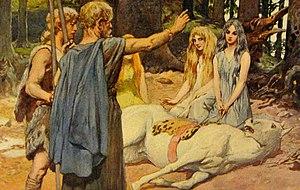
Les formules magiques de Mersebourg sont deux incantations magiques médiévales écrites en vieux haut allemand. Ce sont les seuls documents existants de nos jours relatifs aux anciennes croyances païennes germaniques conservées dans leur langue d'origine. Elles ont été découvertes en 1841 par Georg Waitz dans un manuscrit théologique de Fulda, qui aurait été écrit au IXᵉ siècle ou Xᵉ siècle. La date d'écriture des formules en elles-mêmes reste incertaine. Le manuscrit est conservé dans la bibliothèque de la cathédrale de Mersebourg, d'où le nom.
Dans le vocabulaire de la magie et du chamanisme, l'incantation est la composante orale d'un acte surnaturel : le magicien ou le chamane prononce des paroles magiques qui vont l'aider à transgresser les lois de la réalité. Dans le chamanisme, les incantations font souvent référence à la mythologie.
Emil Doepler est un illustrateur allemand, de style art nouveau.
La mythologie germanique continentale est la branche de la mythologie germanique qui était pratiquée par les tribus du nord de l'Europe centrale puis d'Europe occidentale jusqu'au haut Moyen Âge. Elle recula ensuite face à la christianisation, du VIᵉ au VIIIᵉ siècle, après quoi elle se perpétua en partie sous une forme profane dans le folklore européen.